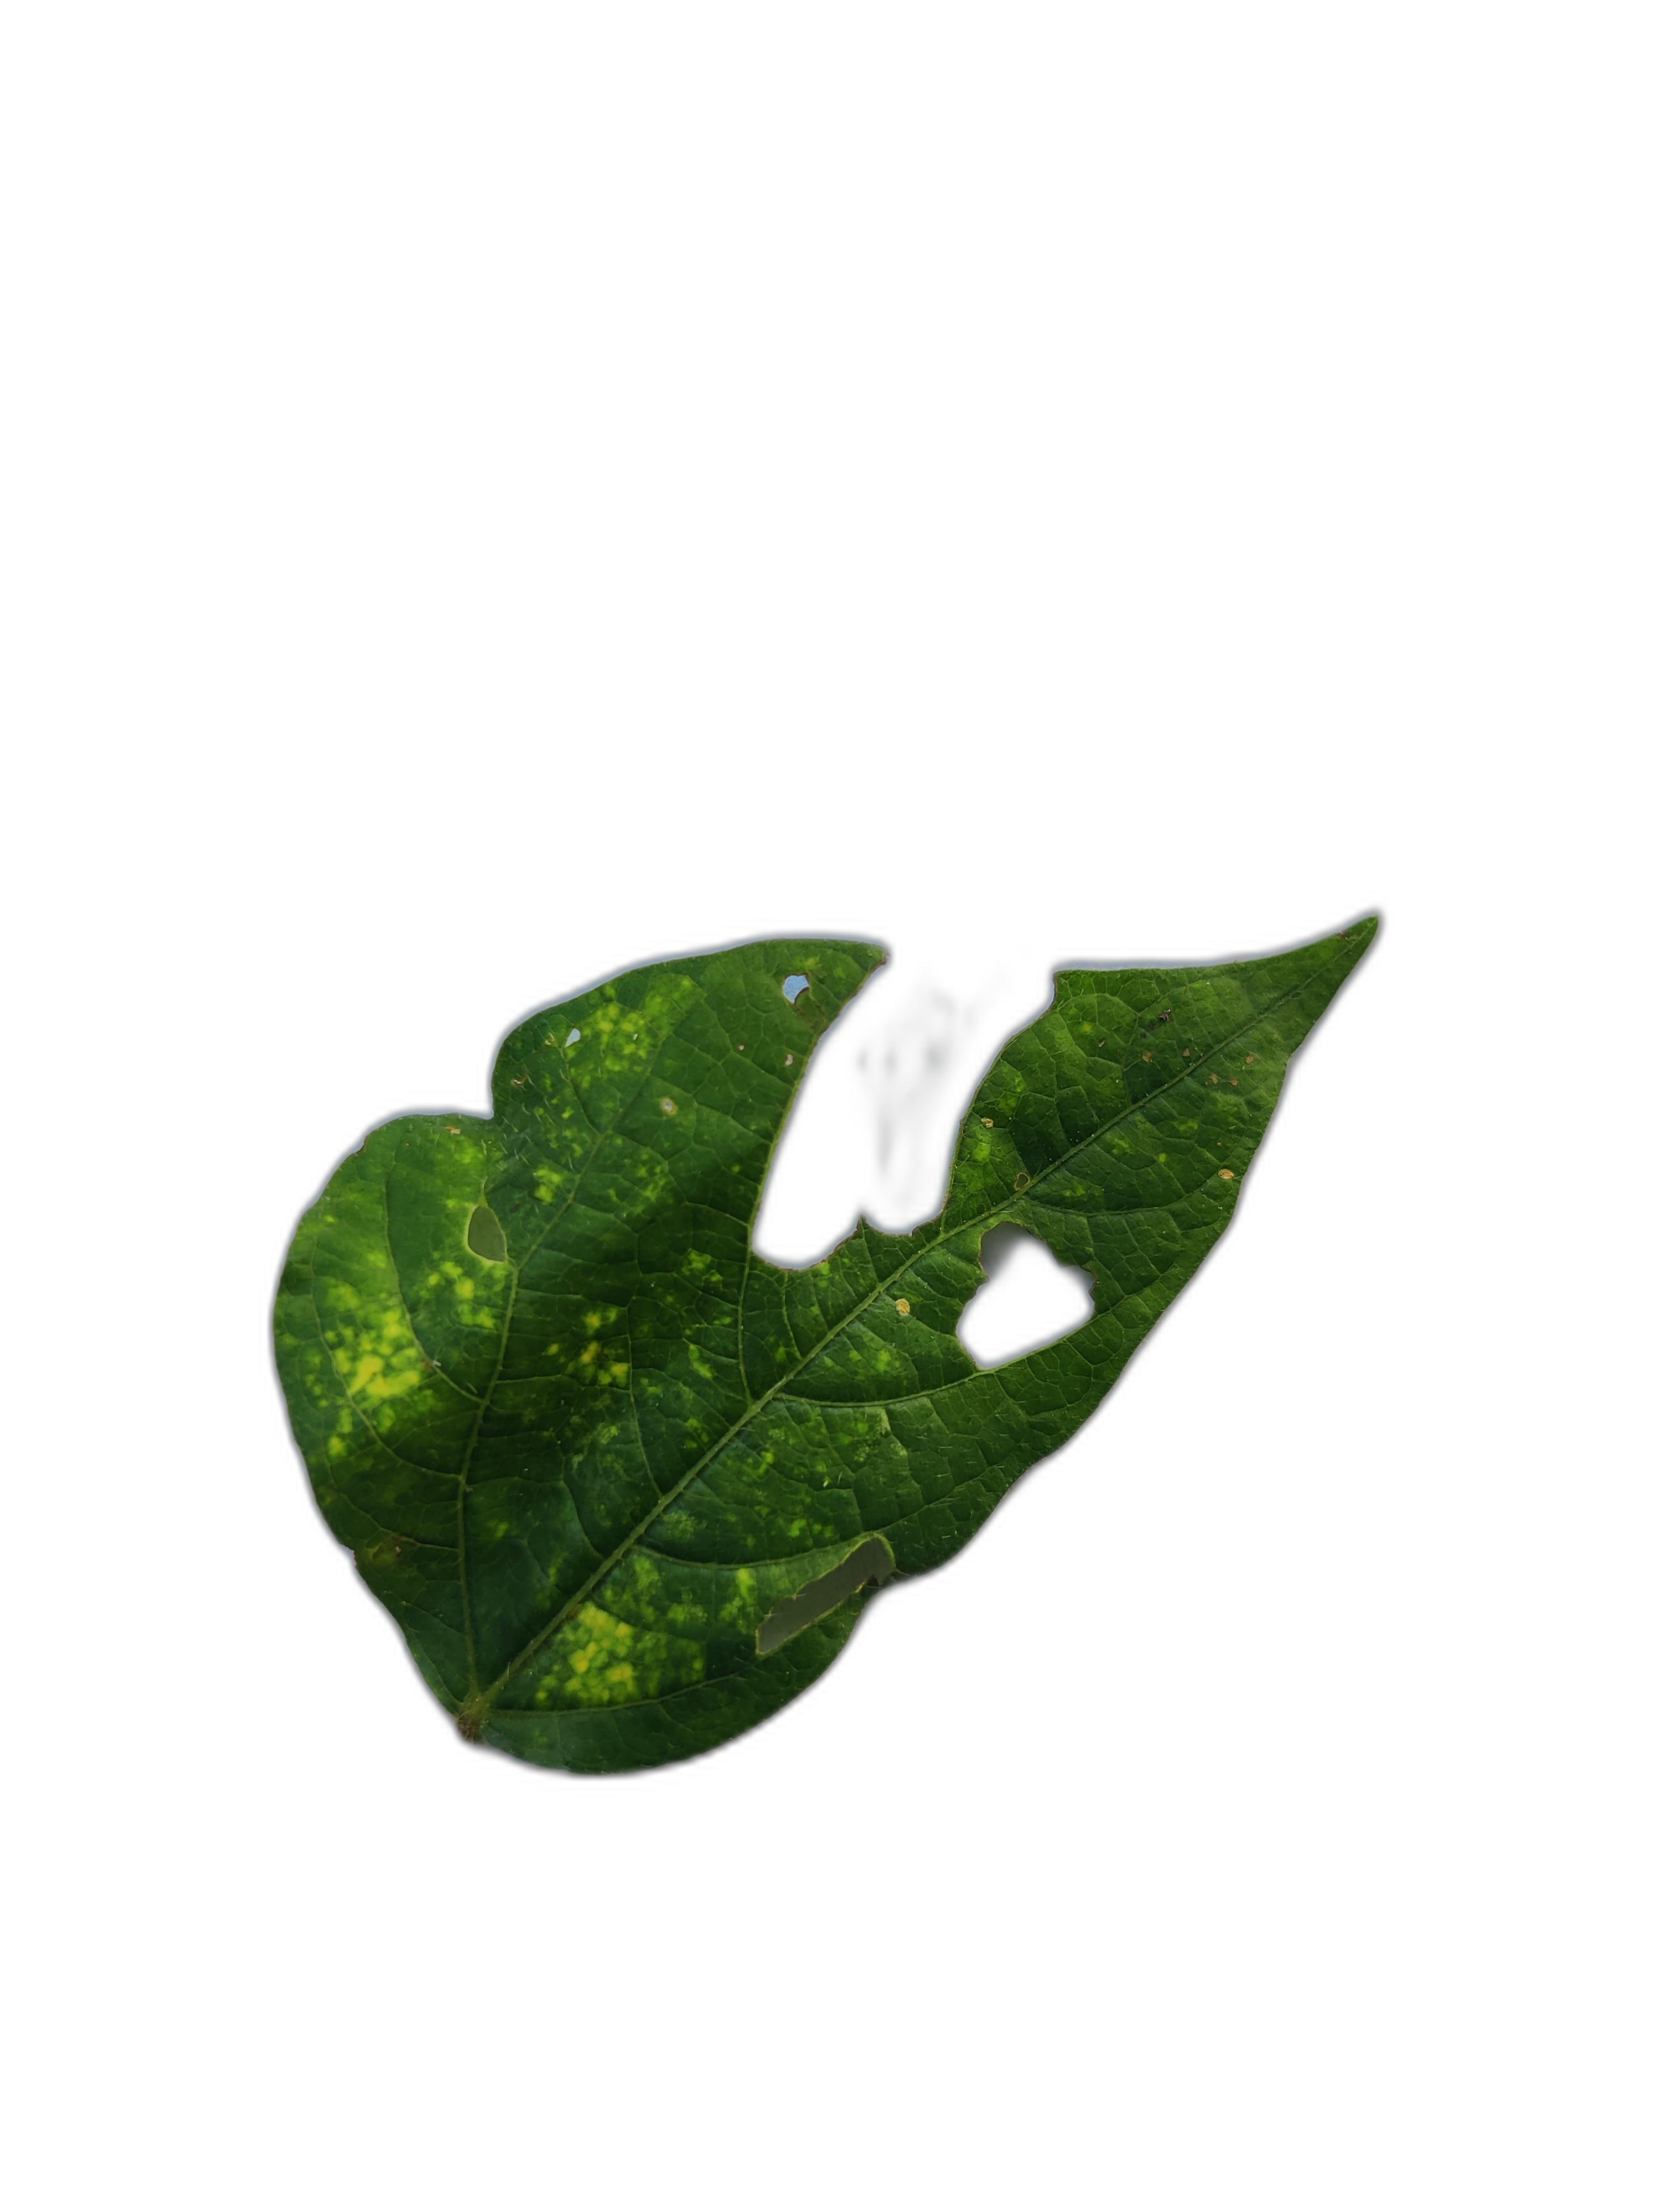
Label: Yellow Mosaic